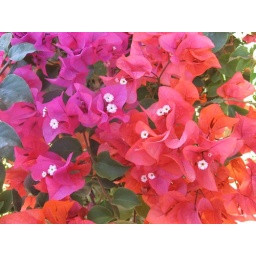
This delicate vine grows wild here--tissue paper flowers in vibrant colors